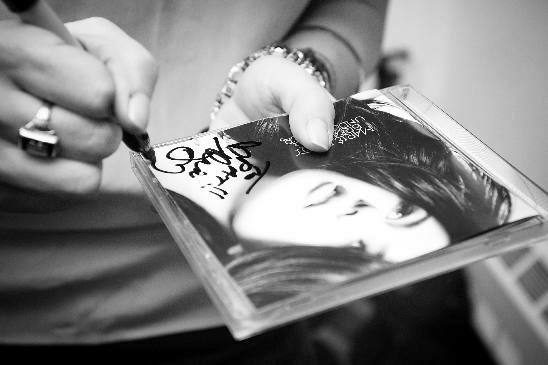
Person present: Yes